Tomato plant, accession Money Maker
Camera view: tilt-top (135 deg); turntable rotation: 330 degrees
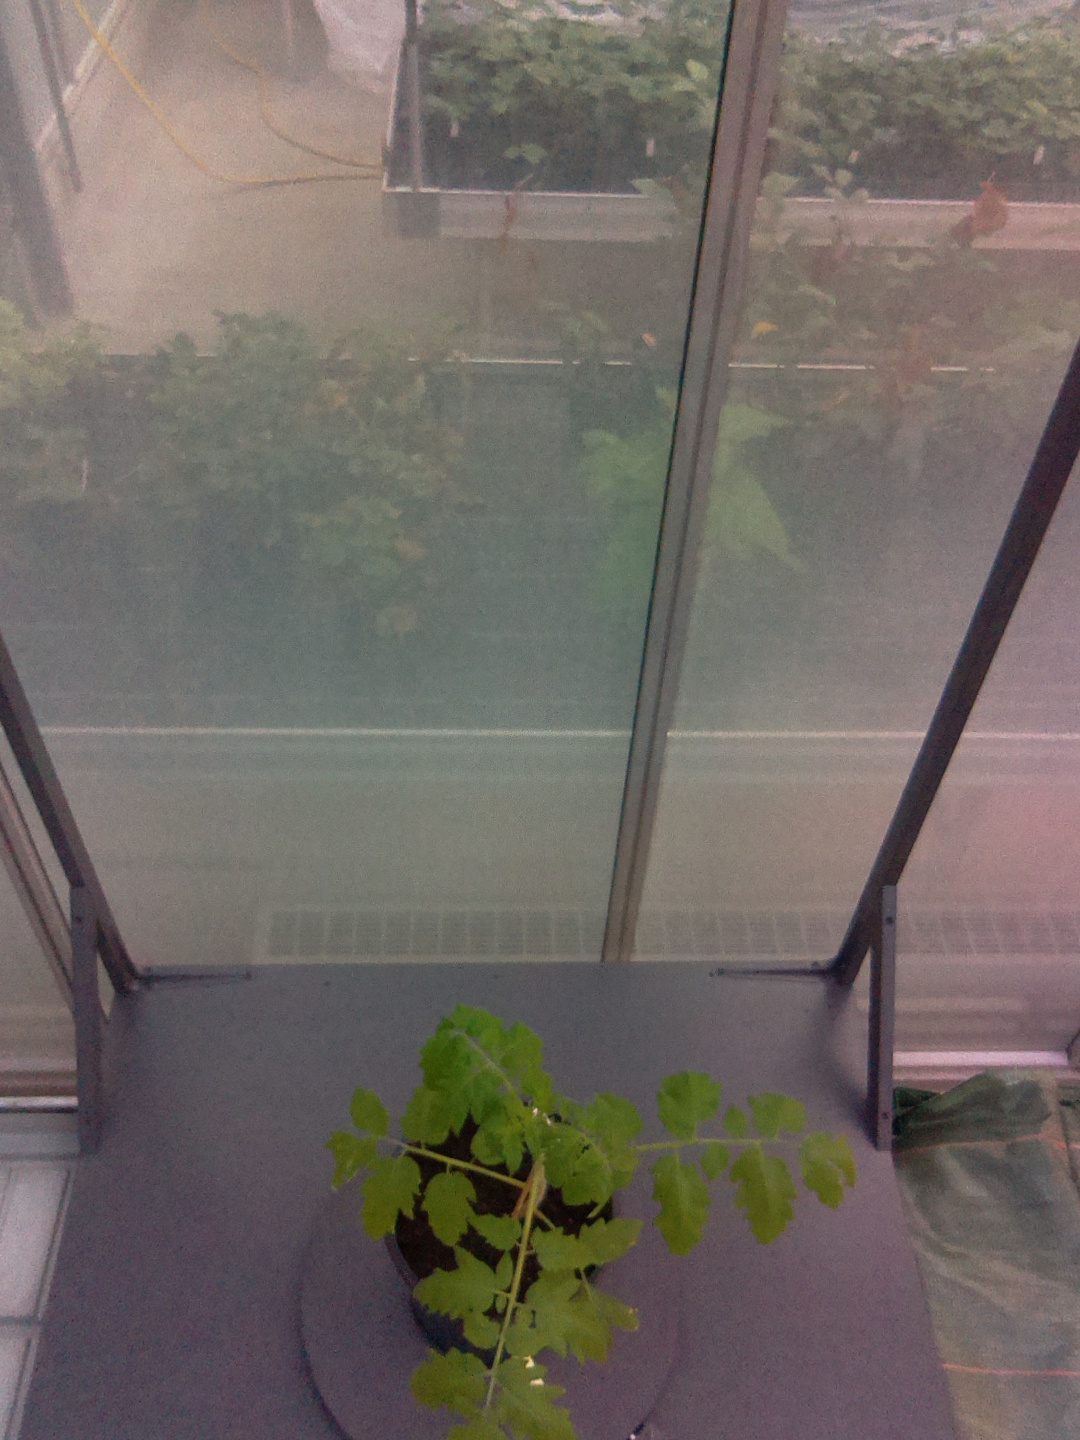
BBCH growth stage 13: 6 of true leaves visible